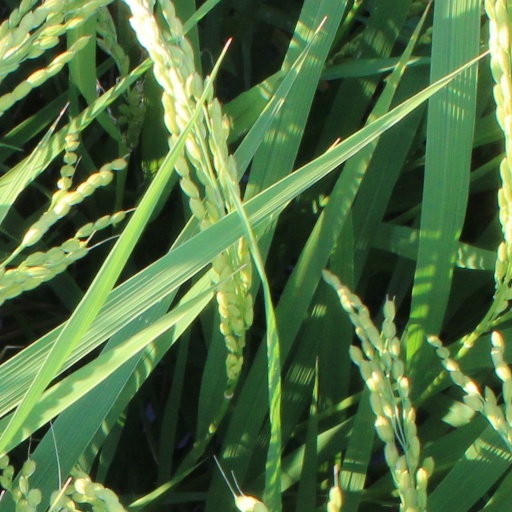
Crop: rice